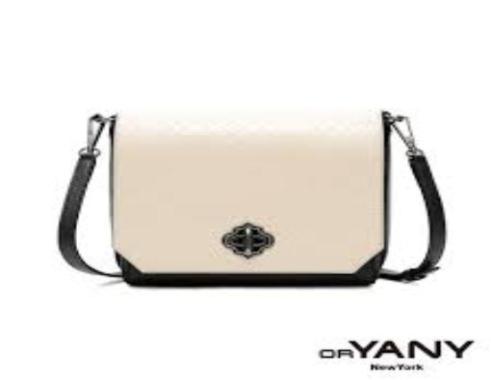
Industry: Clothes